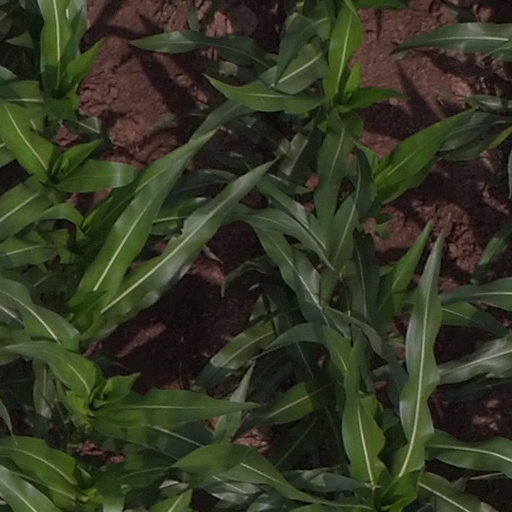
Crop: maize; corn